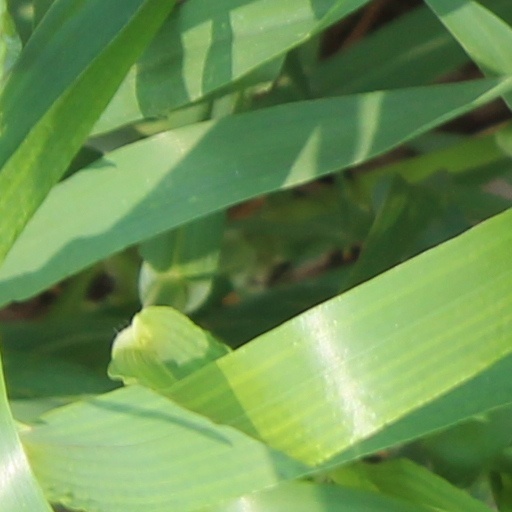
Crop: wheat